The Last Full Measure (novel)

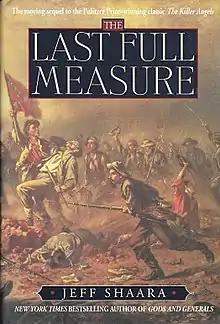
First edition

The Last Full Measure (,) is a novel by American author Jeffrey Shaara, published on May 2, 2000, by Ballantine Books. It is the sequel to "The Killer Angels" and "Gods and Generals". Together, the three novels complete an American Civil War trilogy relating events from 1858 to 1865.